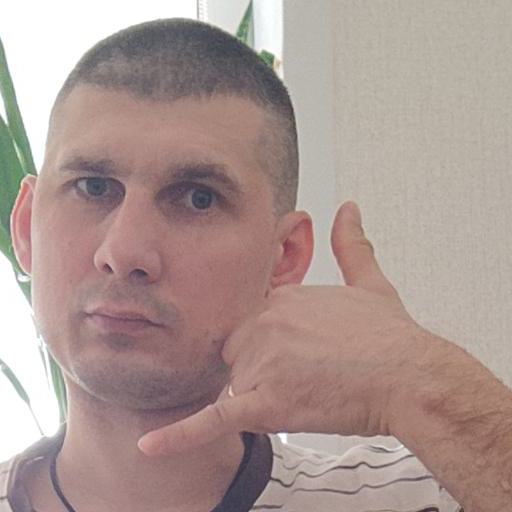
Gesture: call